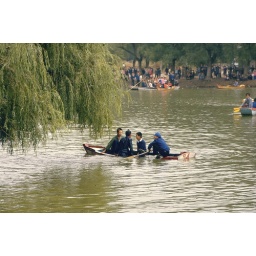
Boat accident on the lake: the rowing boat is filling with water and the boys are in dire straits